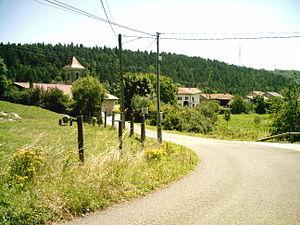
Vue général du Hameau Napt (Sonthonnax-la-Montagne)